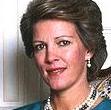
Age: 40